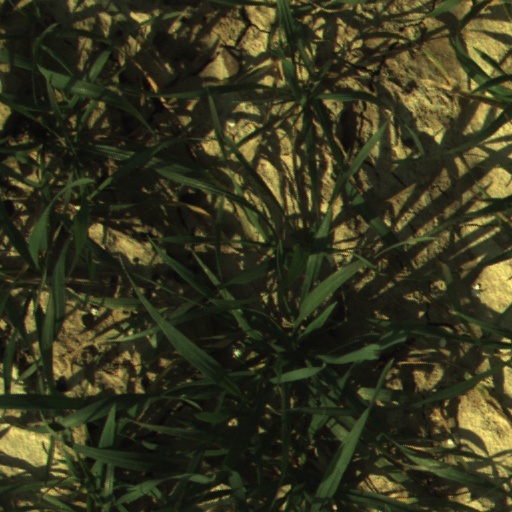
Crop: wheat